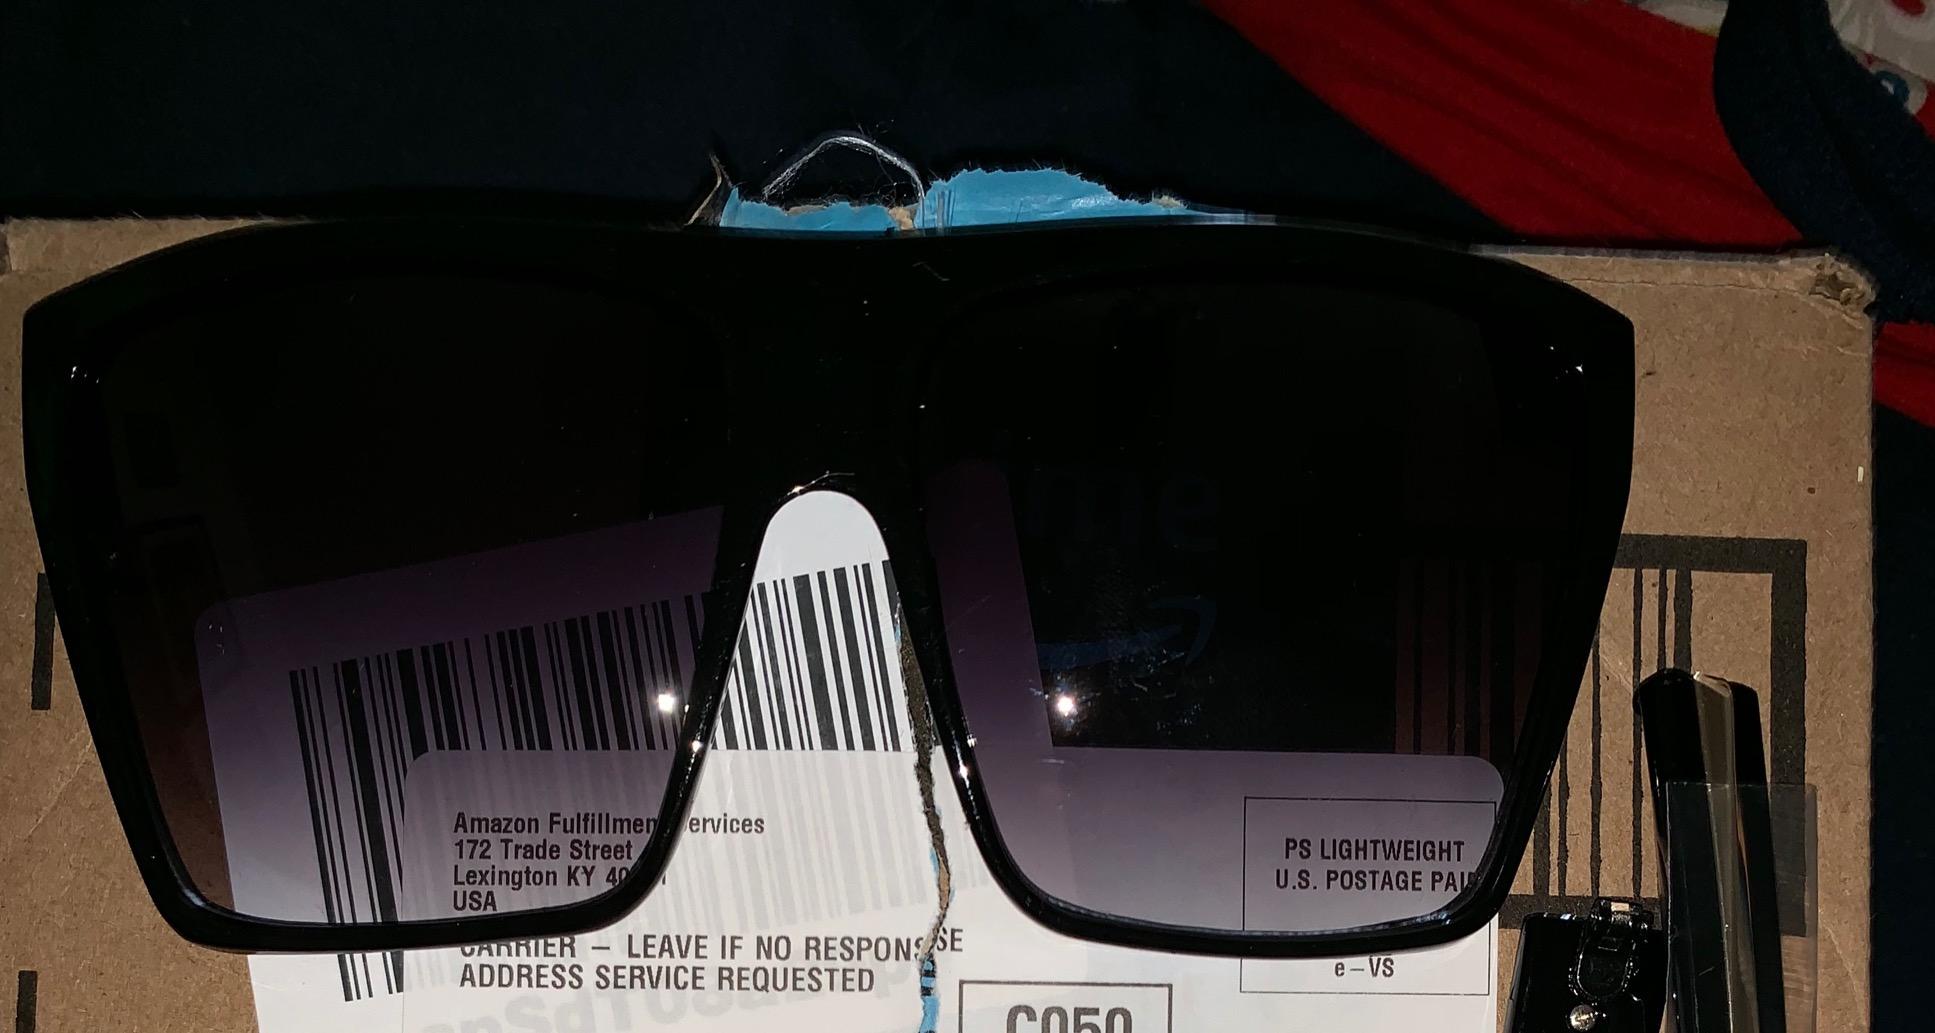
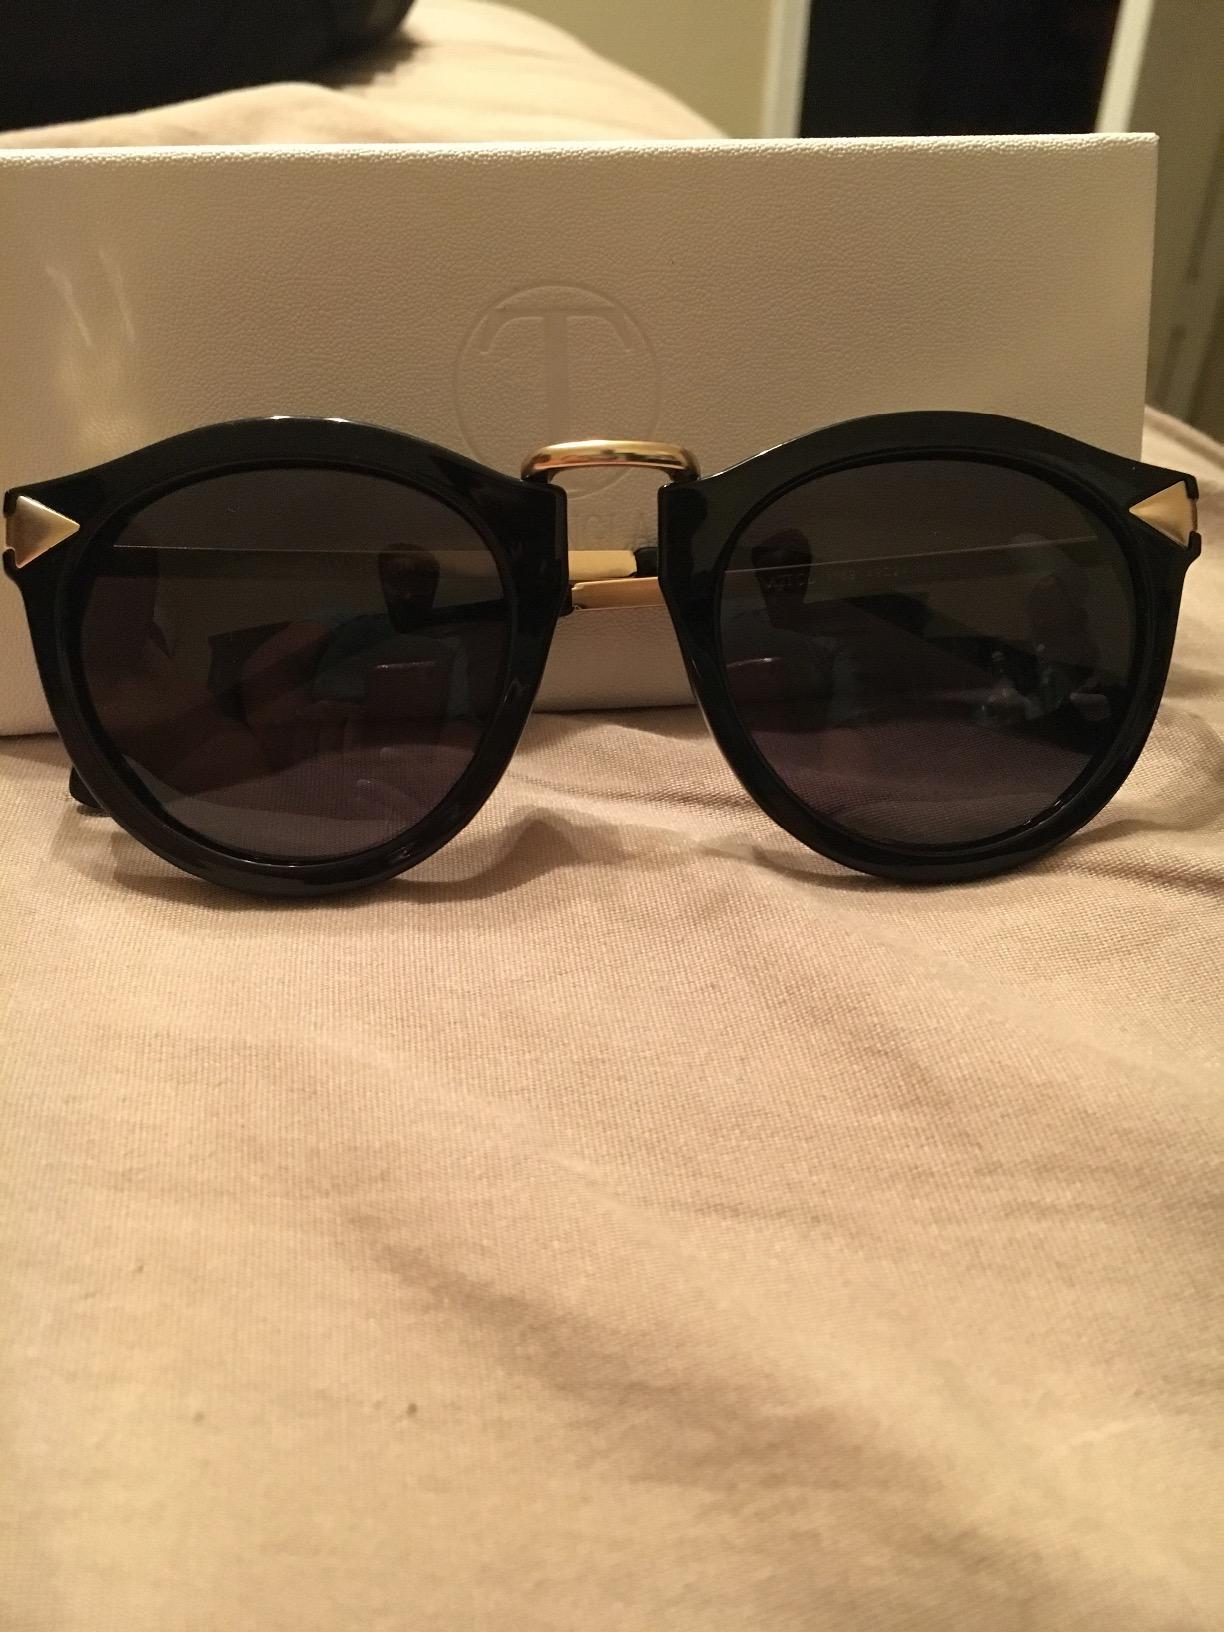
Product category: accessories_sunglasses
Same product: no